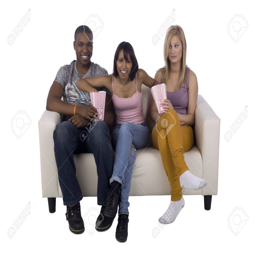
multi ethnic people eating popcorn while sitting on the sofa stock photo - 17050794